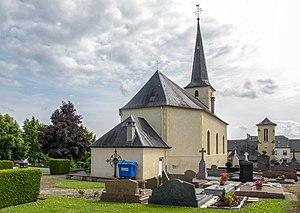
Hassel en luxembourgeois : Haassel est une section de la commune luxembourgeoise de Weiler-la-Tour située dans le canton de Luxembourg.